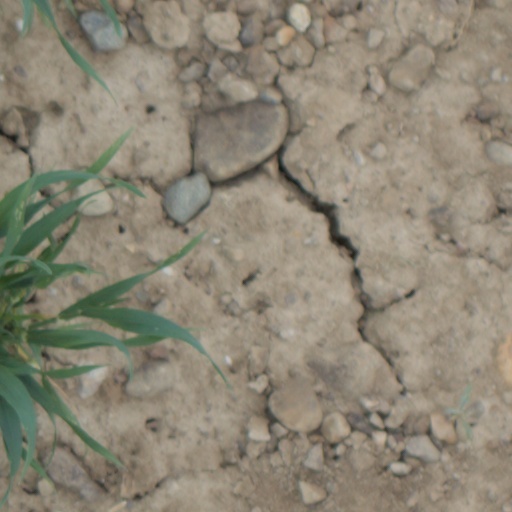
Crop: wheat